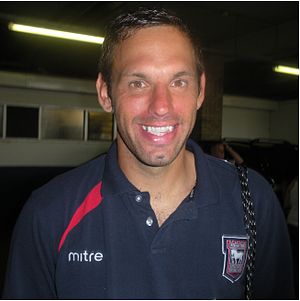
Richard Wright (fodboldspiller)
Wright i 2009
Richard Ian Wright er en engelsk tidligere fodboldspiller og målmandstræner. Gennem karrieren spillede han mange år hos Ipswich Town, og var også tilknyttet blandt andet Everton og Arsenal.